Chuck Hardwick

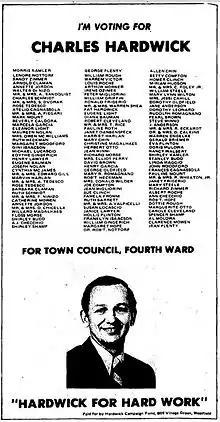
Ad from Hardwick's 1974 campaign for Westfield Councilman

Hardwick entered politics in 1974 as a candidate for Fourth Ward Councilman in Westfield, New Jersey. Despite the Democratic landslide in the Watergate year, Hardwick came within 54 votes of unseating incumbent Councilman Lawrence Weiss, 1,569 to 1,515.